Bobbi Mastrangelo

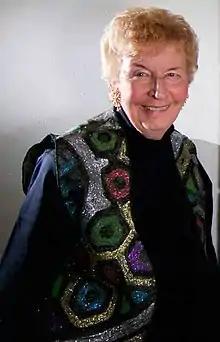
Bobbi Mastrangelo, 2019

Bobbi Mastrangelo (1937-) is an artist specializing in relief sculpture, mixed media, and fiber art including handmade cast paper. She was born Barbara Ann Betschen on May 16, 1937 in Youngstown, Ohio. Her work is best known for its unusual focus on the theme of manhole covers and water covers, grates and drains. Her art has been exhibited widely throughout the United States and is in the collections in several museums.